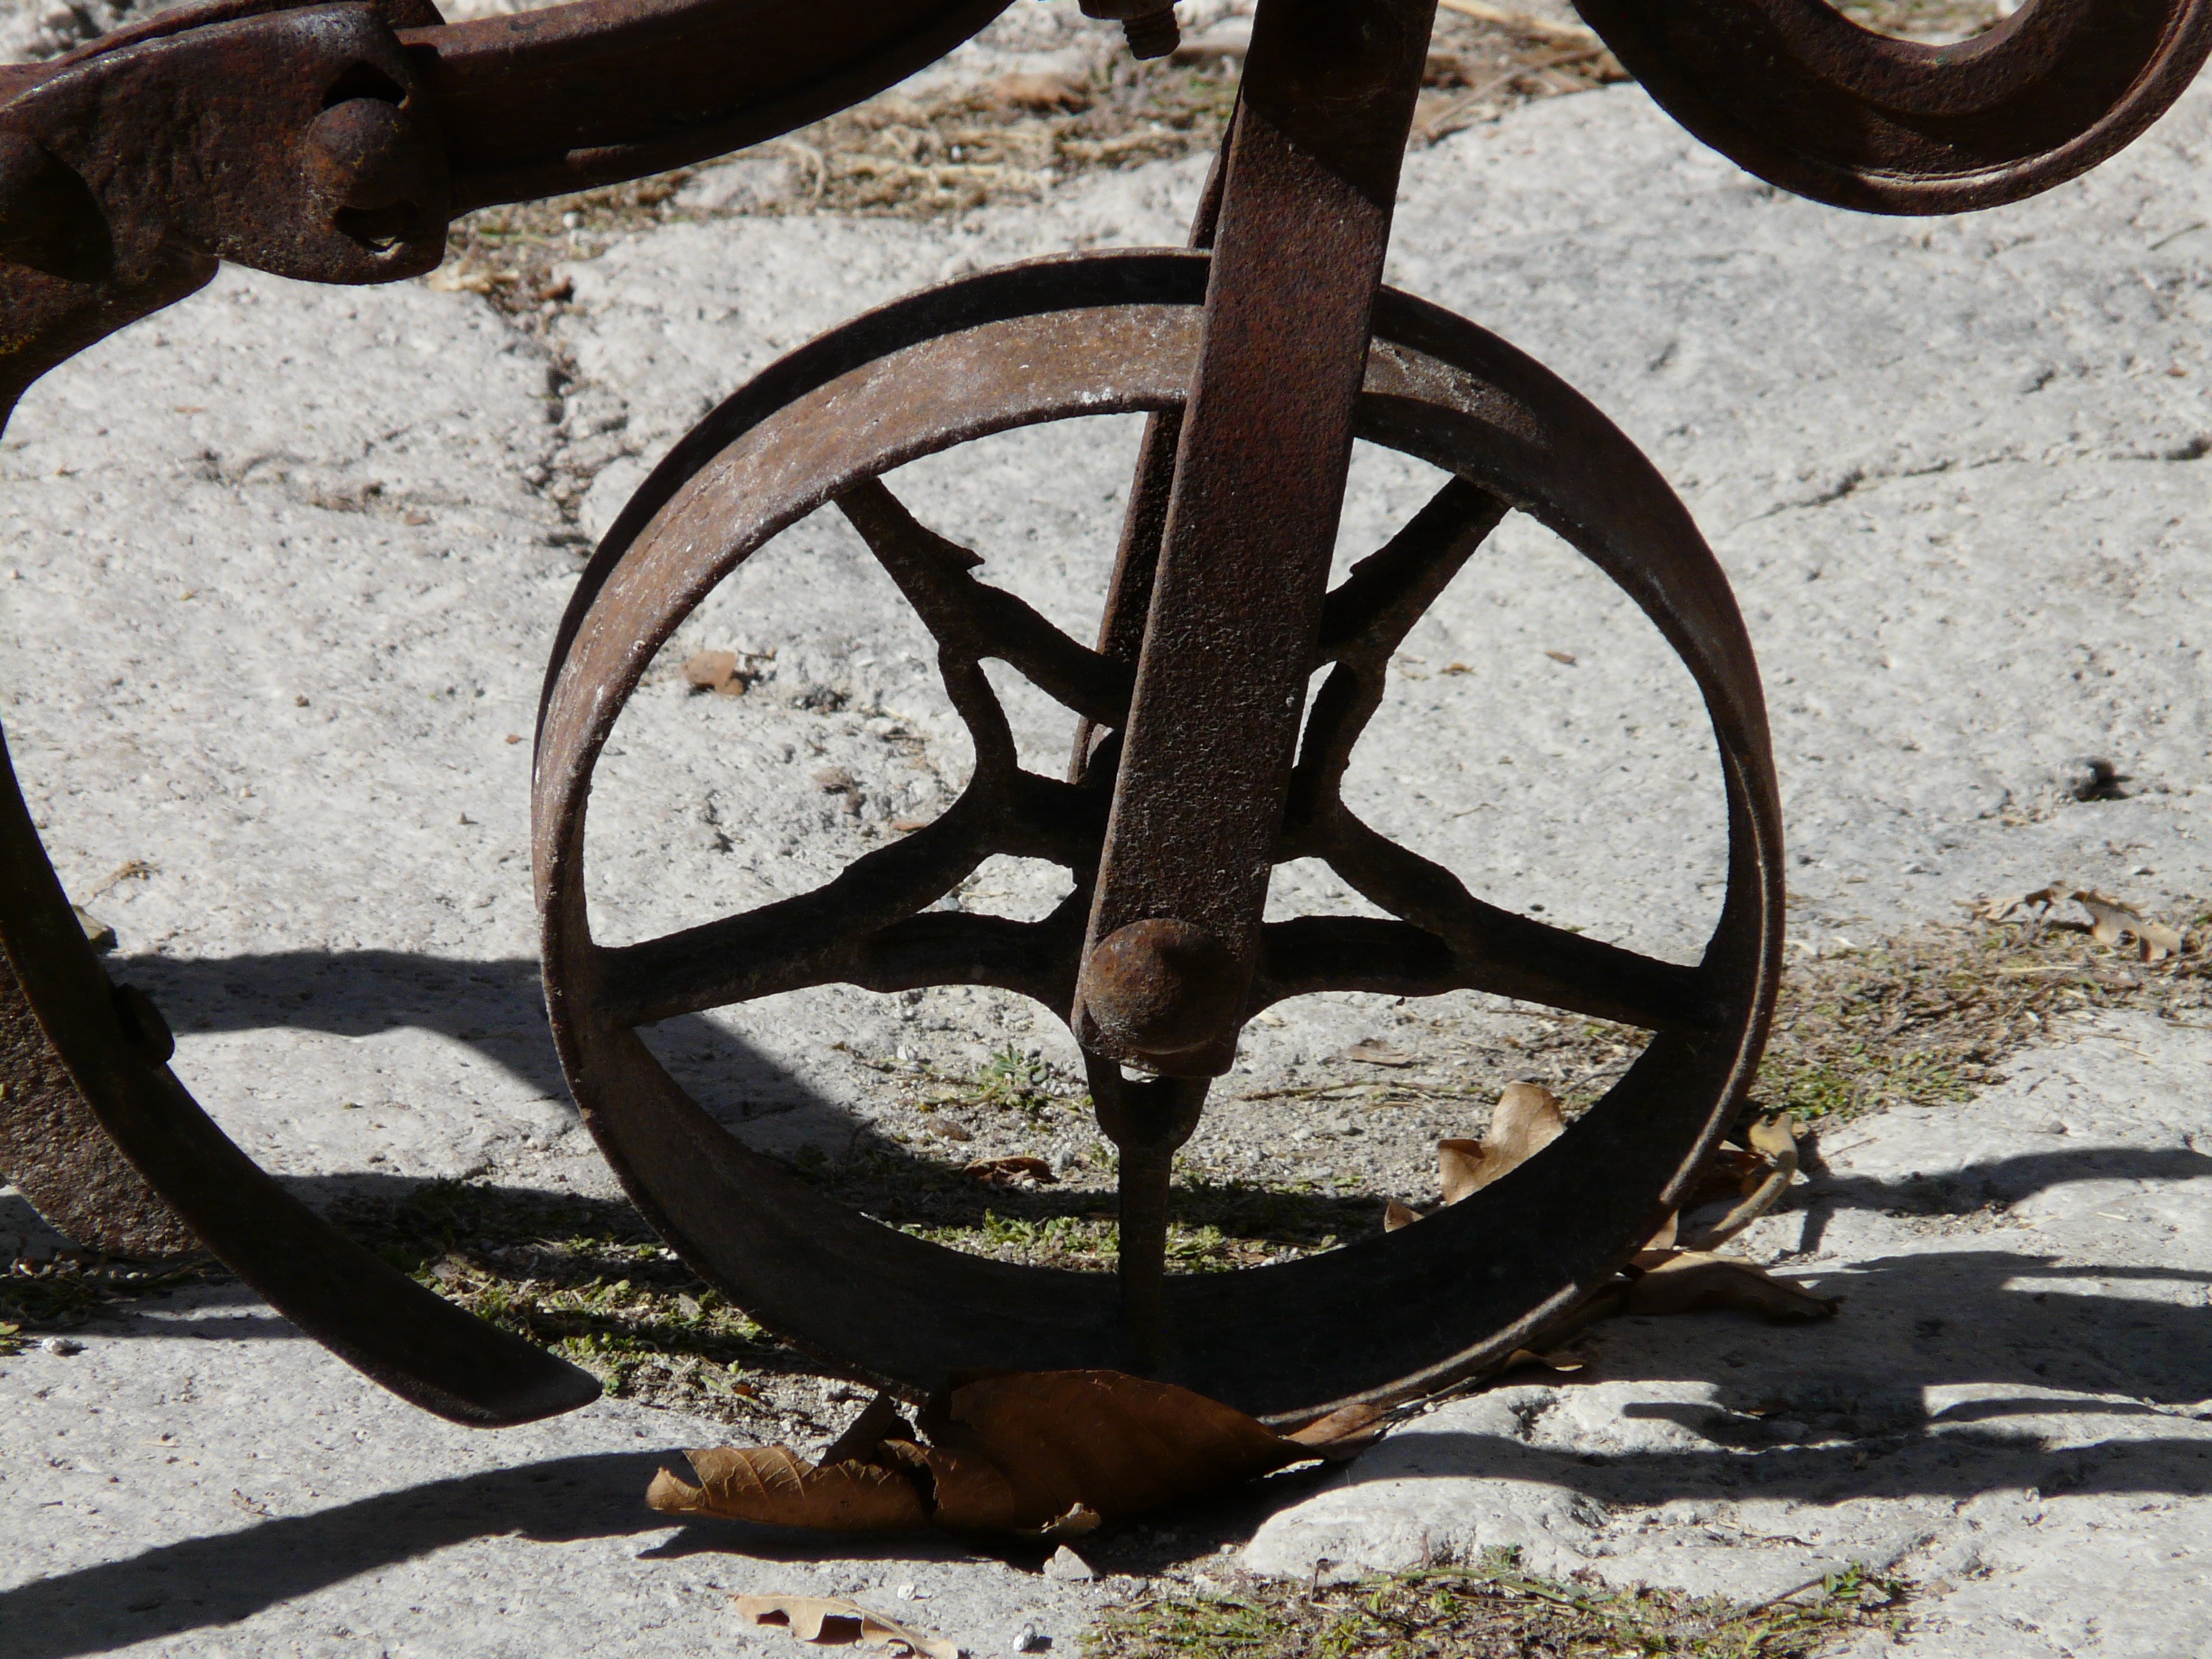
wood, wheel, bicycle, vehicle, metal, material, tire, sculpture, art, roll, iron, axis, alloy wheel, man made object